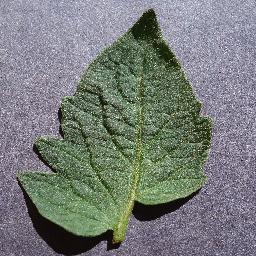
Label: Tomato___healthy